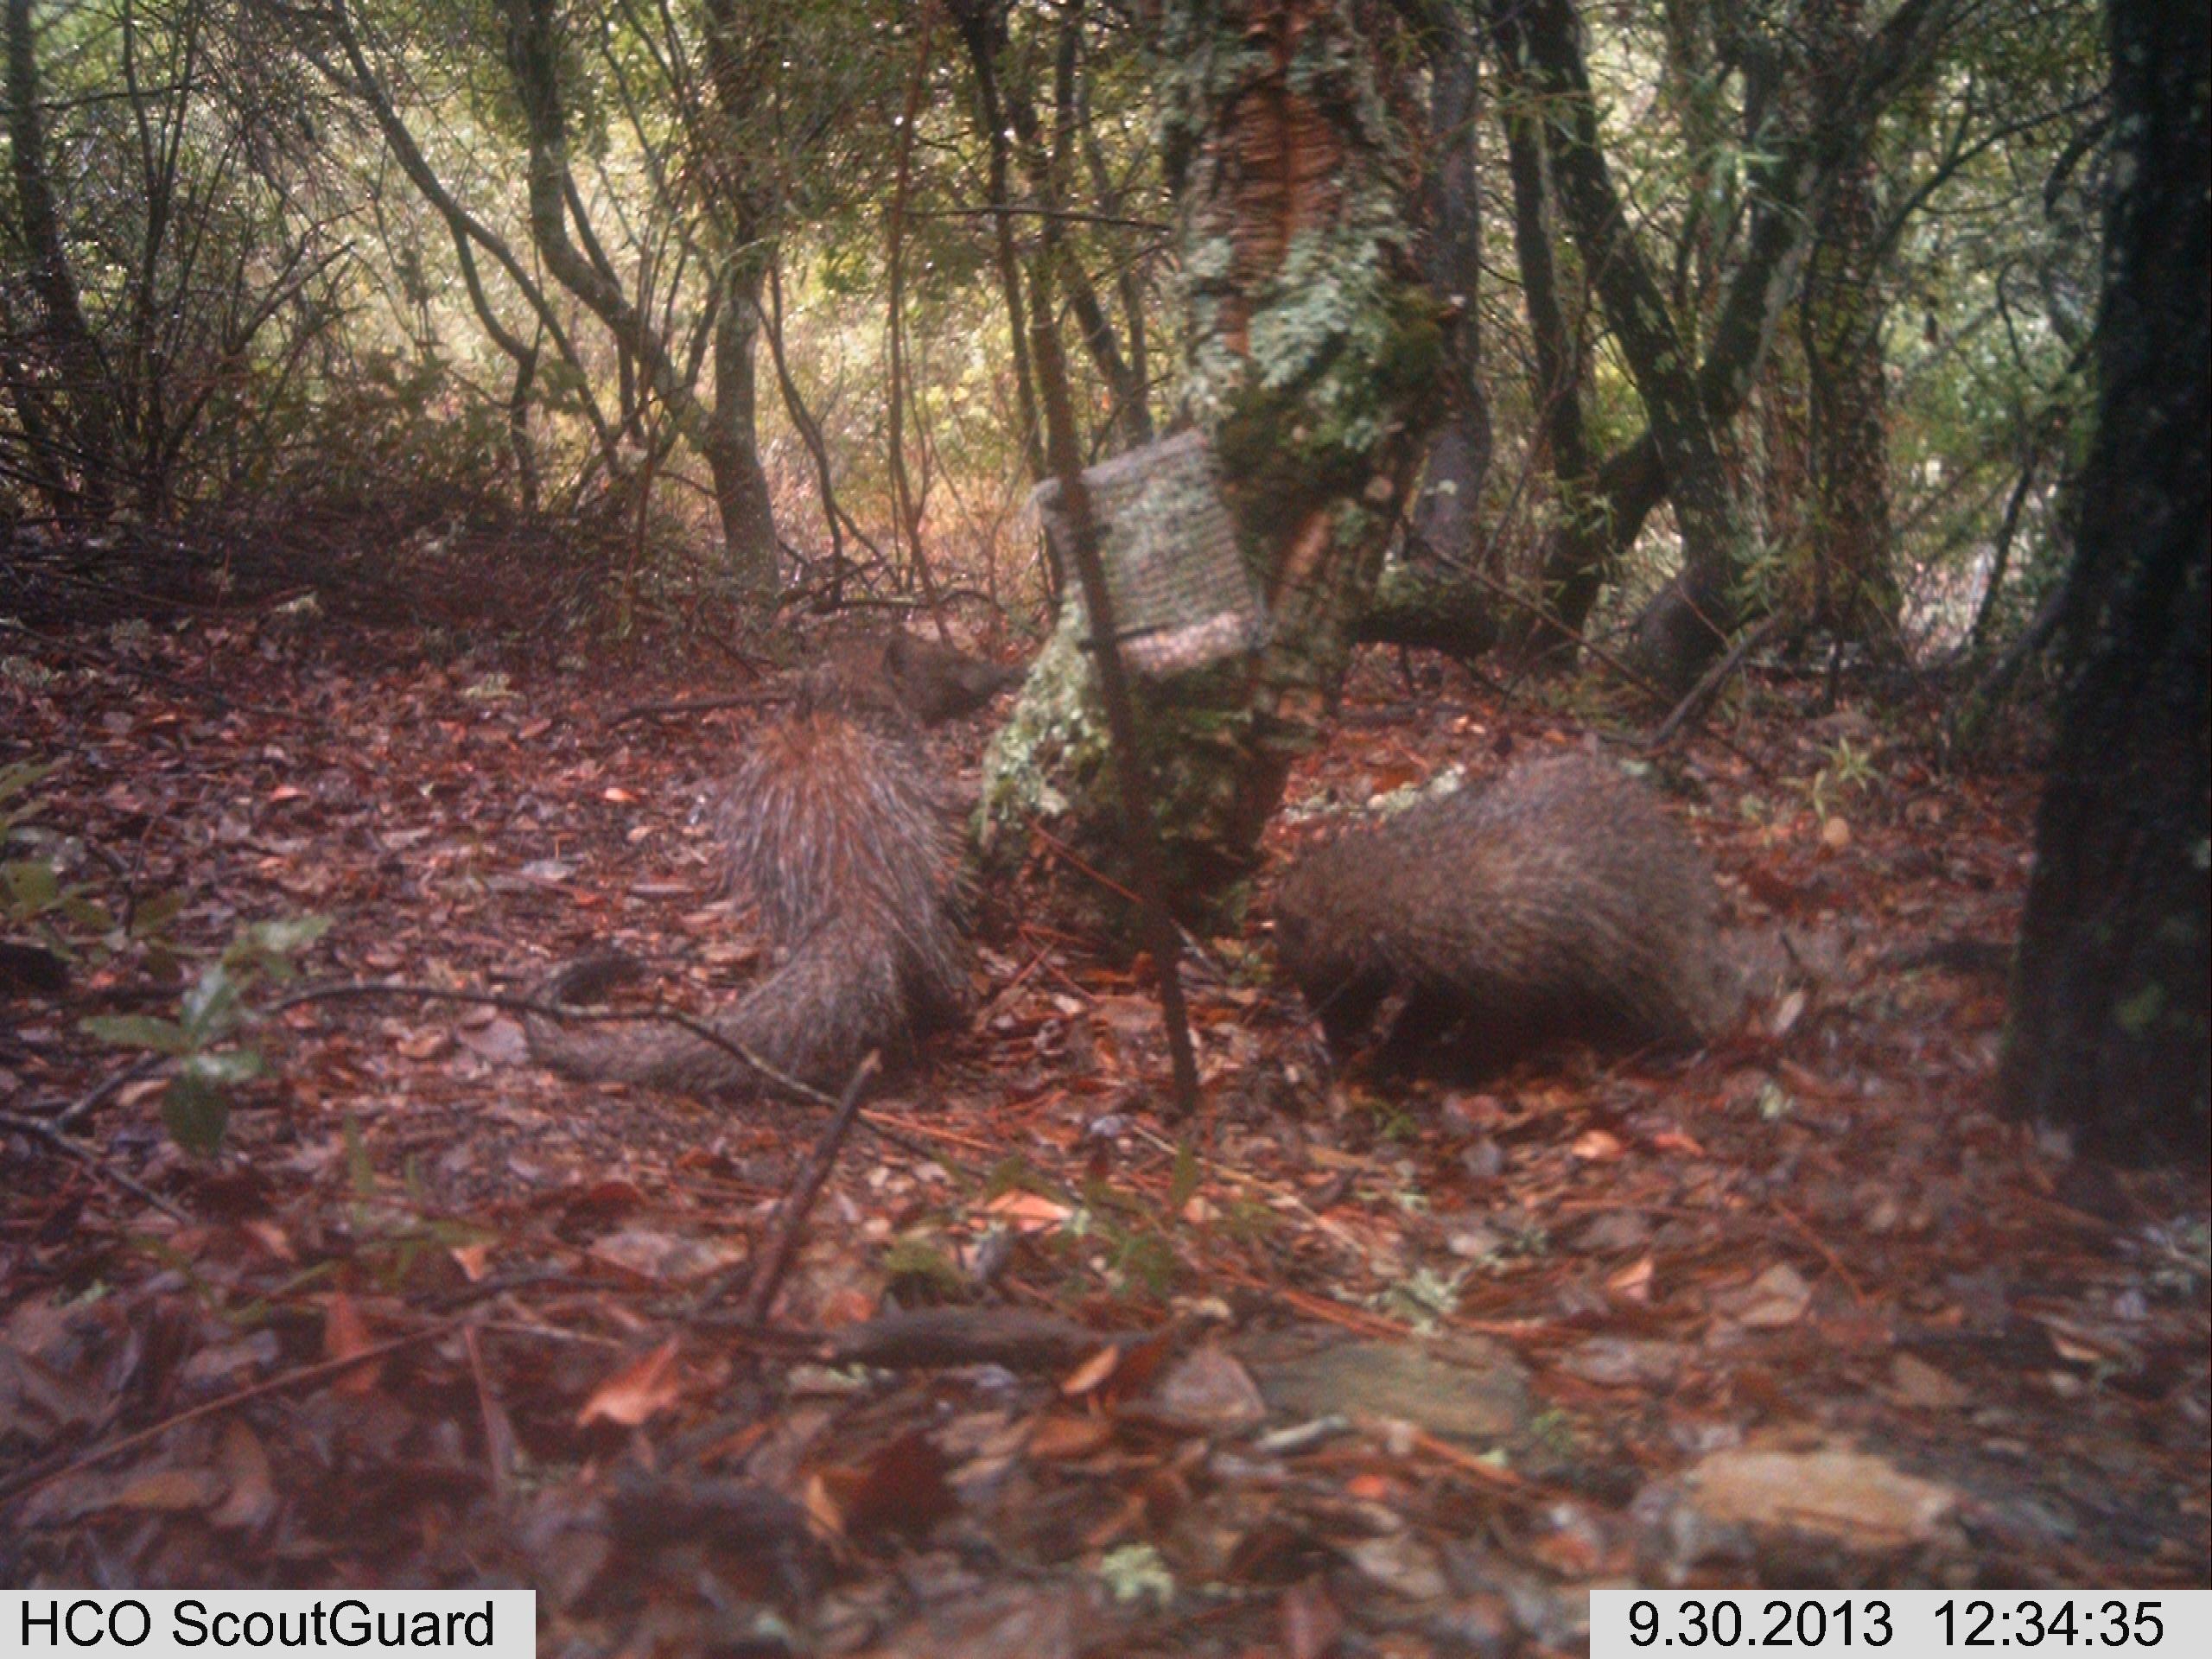
Species: Herpestes ichneumon